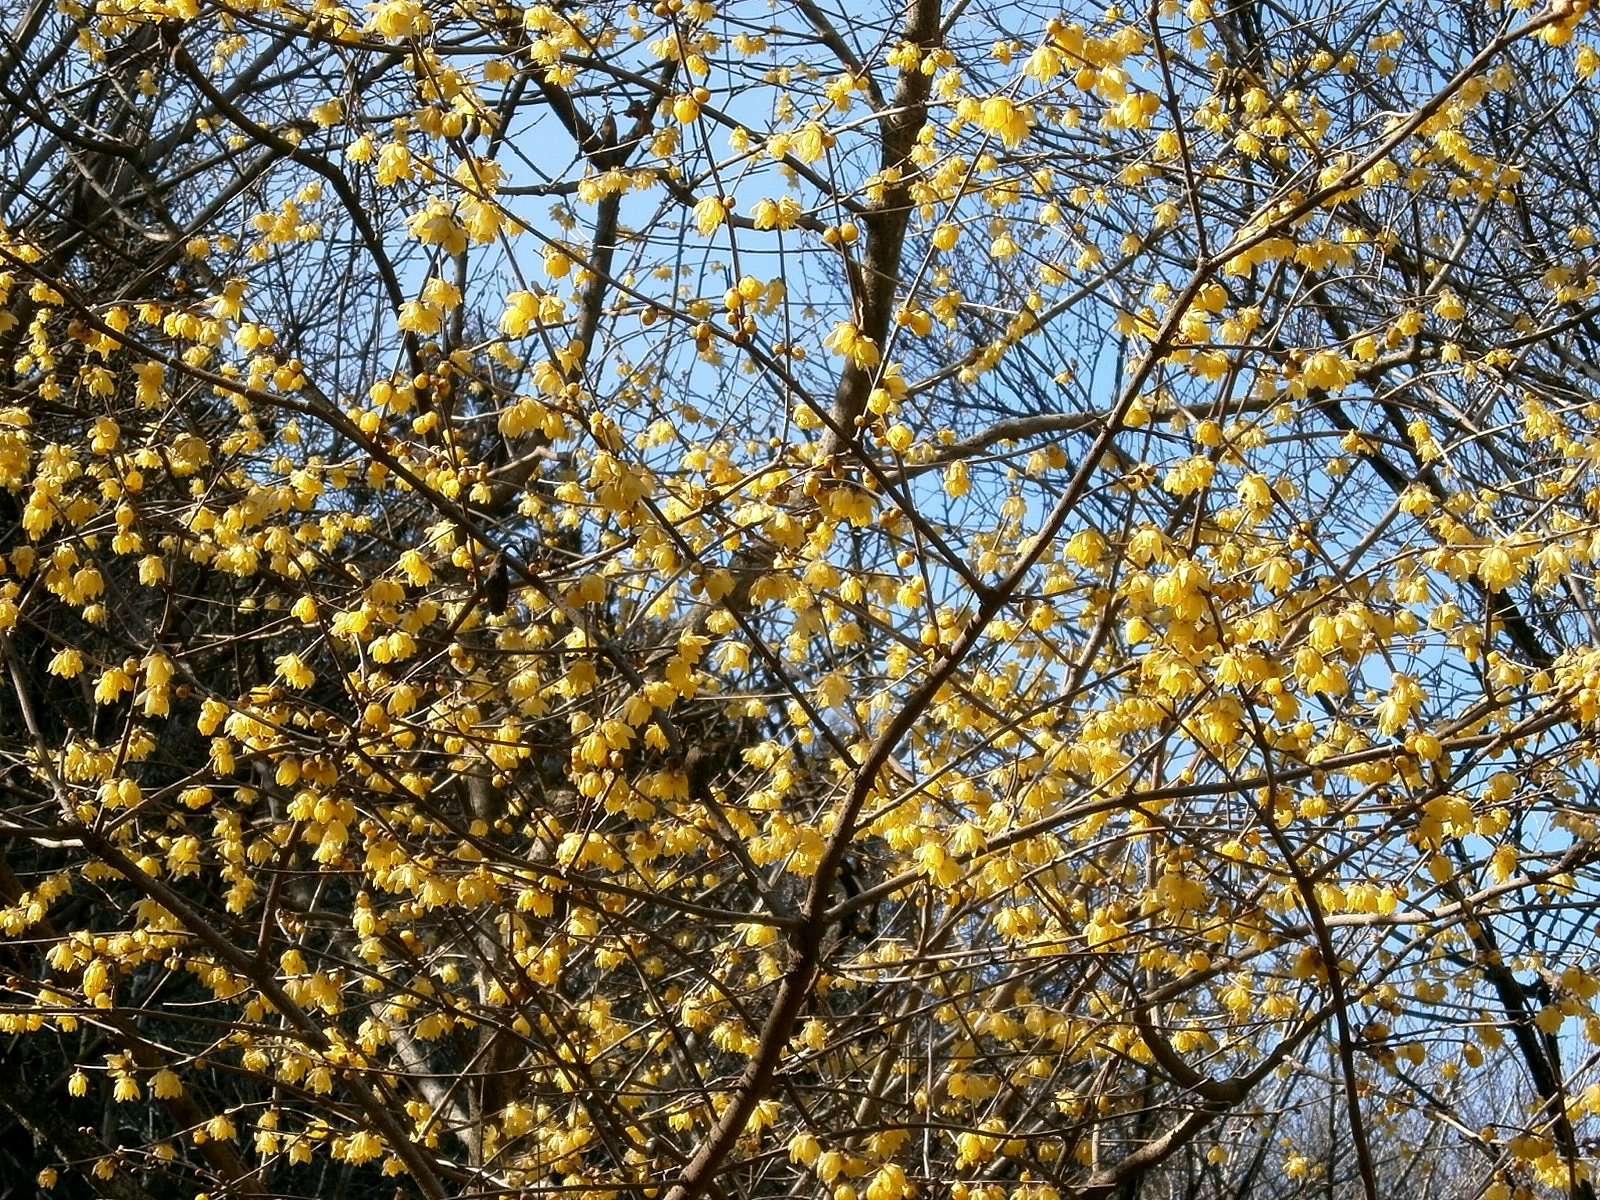
tree, branch, blossom, plant, wood, sunlight, leaf, flower, produce, autumn, yellow, robin, season, flowers, plum, shrub, deciduous, flowering plant, maidenhair tree, woody plant, land plant